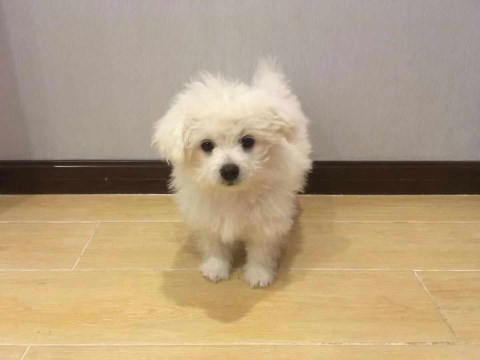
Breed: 3083-n000117-Bichon_Frise